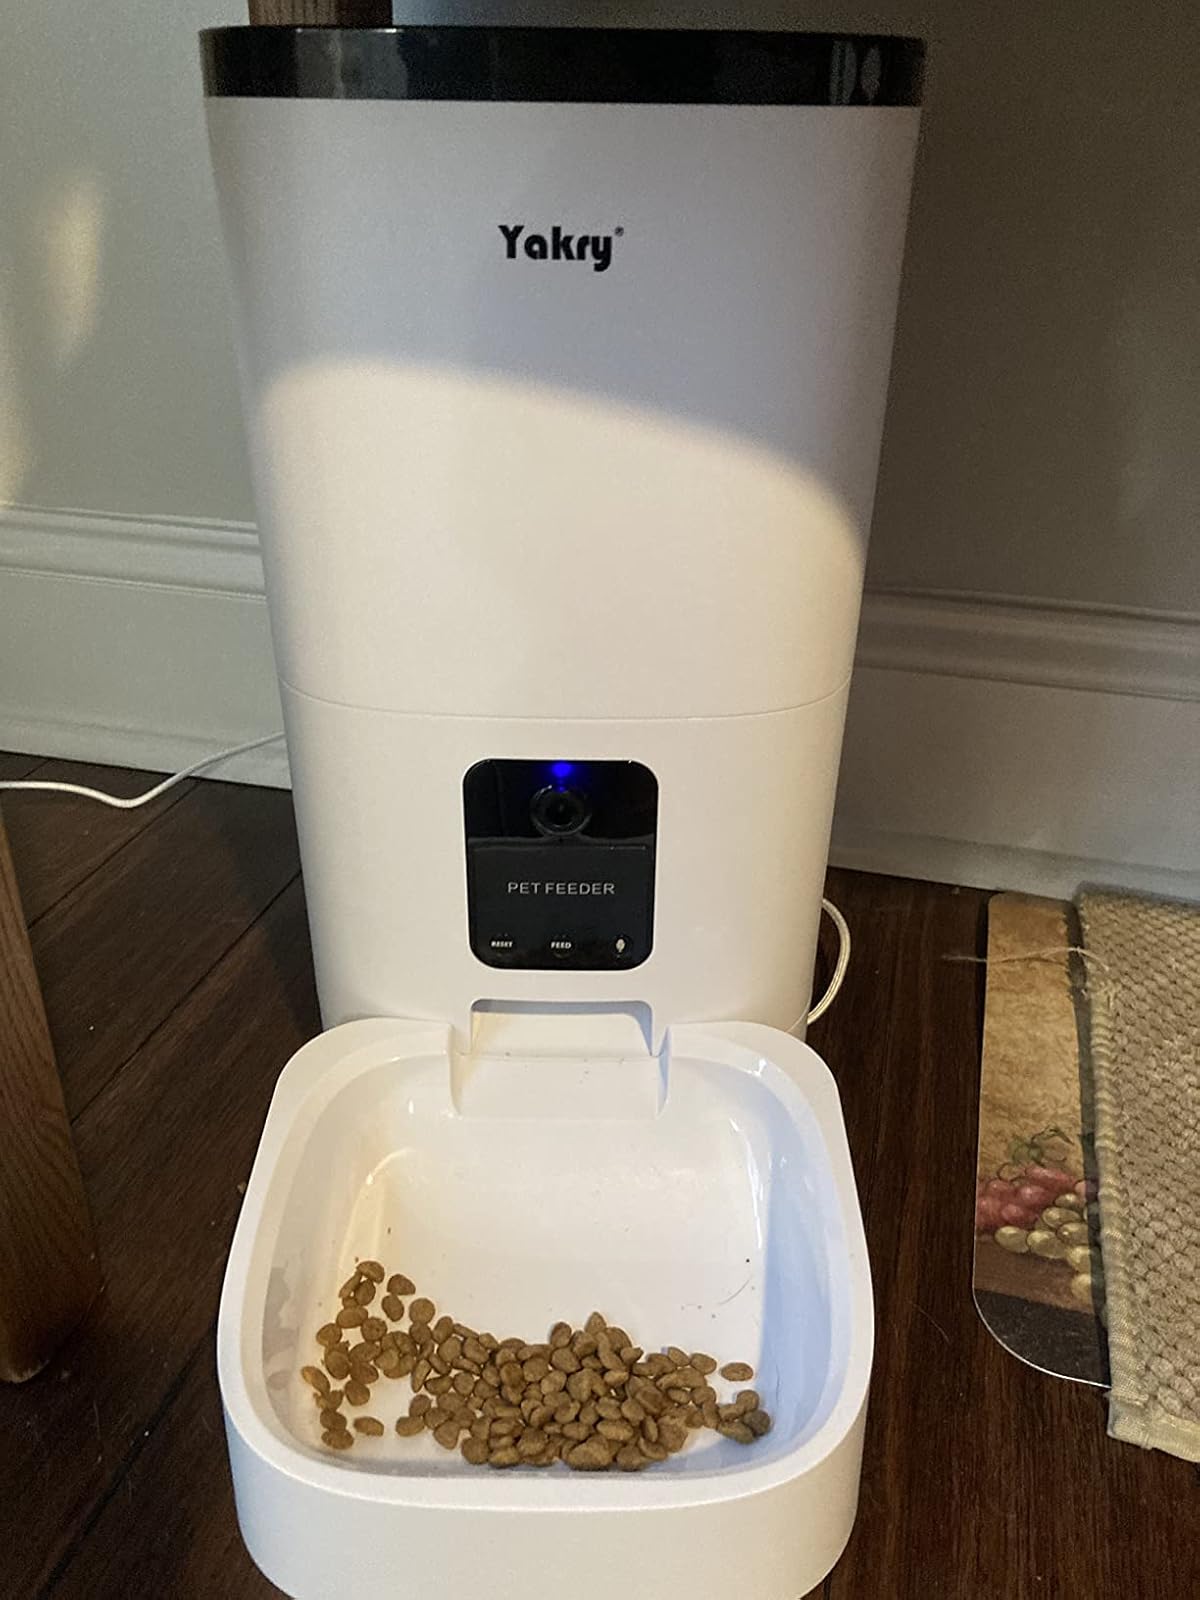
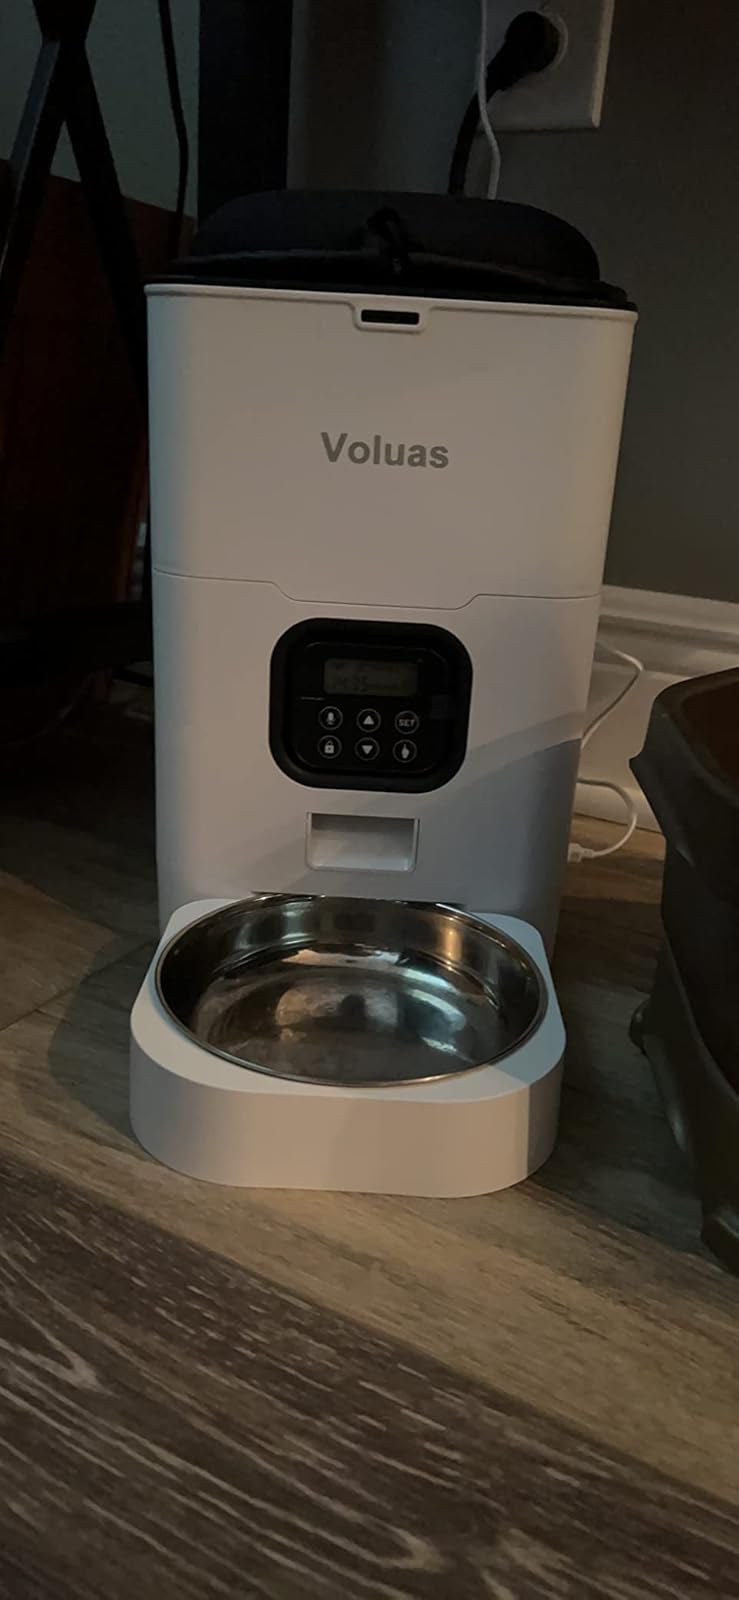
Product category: items_feeder
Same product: no